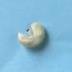
Maize quality: Bad